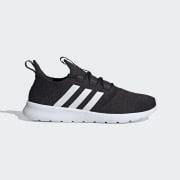
Brand: Adidas
Model: Cloudfoam Pure 2